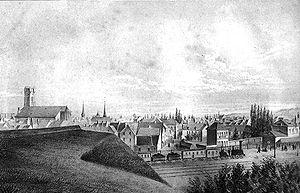
La gare d'Ath est une gare ferroviaire belge des lignes 90, de Denderleeuw à Jurbise et 94, de Hal à Froyennes, située à proximité du centre-ville d'Ath dans la province de Hainaut en région wallonne.
Ath est une ville francophone de Belgique située en Région wallonne, chef-lieu d'arrondissement en province de Hainaut. Elle est le siège d'une Justice de paix.